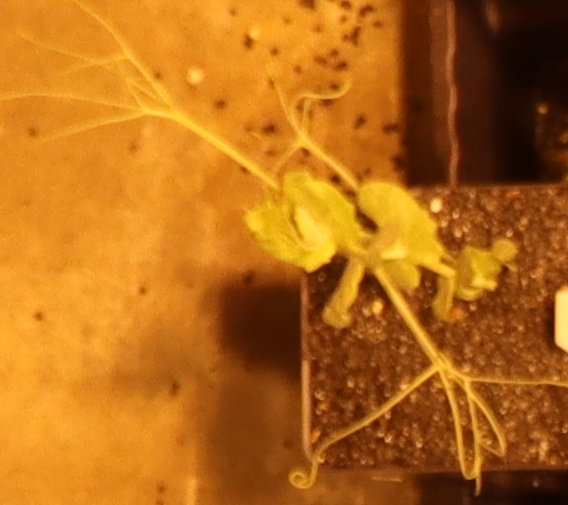
Label: Field Pea